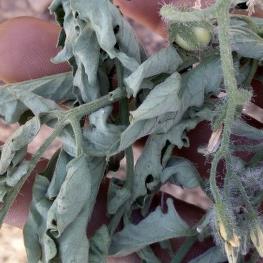
Crop: Tomato
Condition: bacterial-floundering-d